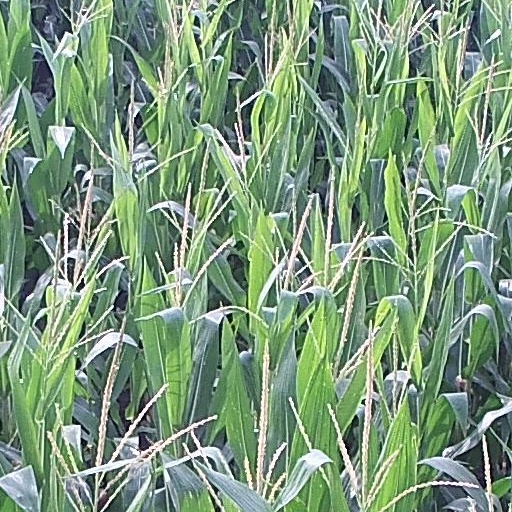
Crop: maize; corn